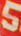
Number: 5